Pump inducer

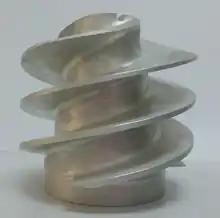
An inducer designed for testing in water tunnels

An inducer is the axial inlet portion of a centrifugal pump rotor, the function of which is to raise the inlet head by an amount sufficient to prevent significant cavitation in the following pump stage. It is used in applications in which the inlet pressure of a pump is close to the vapor pressure of the pumped liquid. Inducers are frequently included in design of turbopumps for liquid propellant rocket engines, although they are used in other applications which require high suction performance. It does not increase NPSHa but decreases NPSHr for Pump.